Alexander Scott (Medal of Honor)

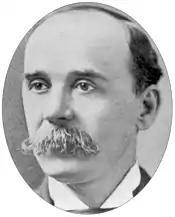

Alexander Scott (August 19, 1844 – May 27, 1923) was a soldier in the Union Army during the American Civil War and a recipient of the Medal of Honor for his actions in the Battle of Monocacy, Maryland.